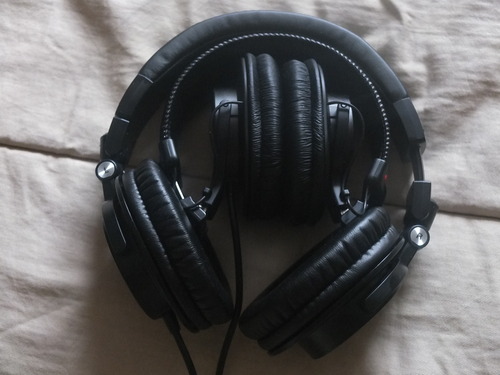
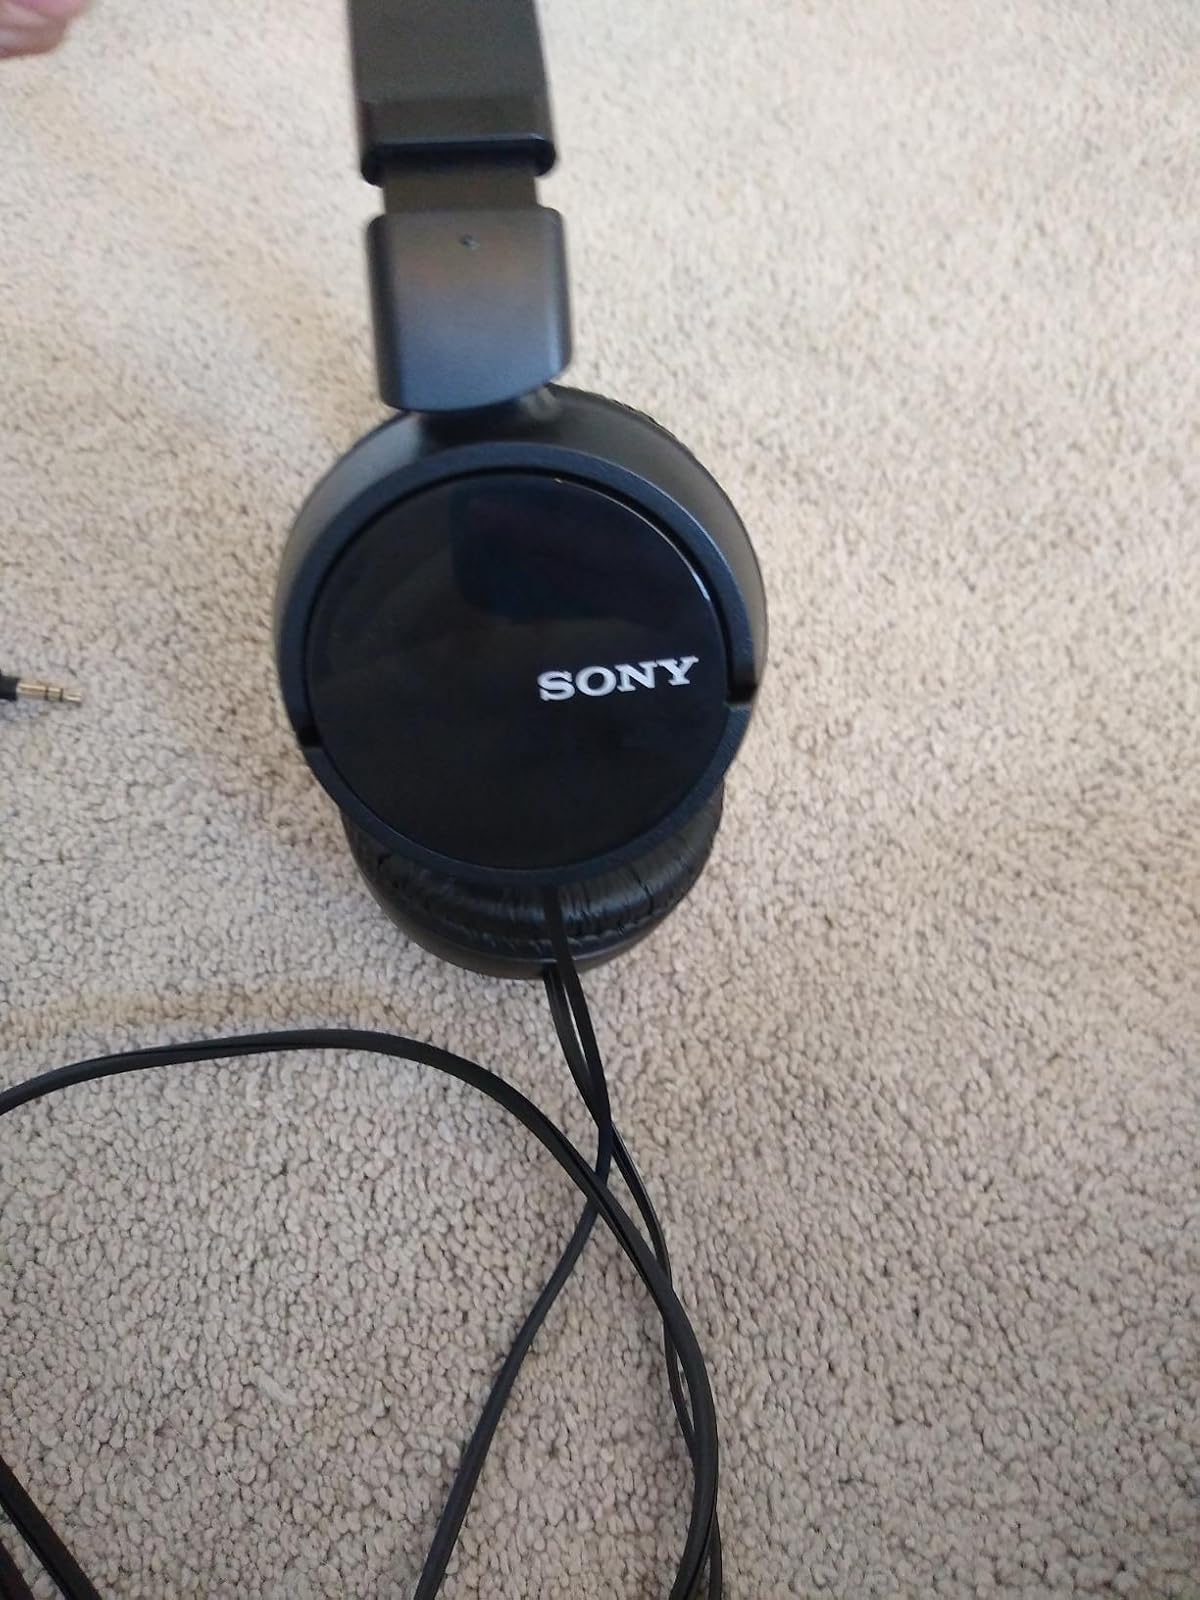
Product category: headphones
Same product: no